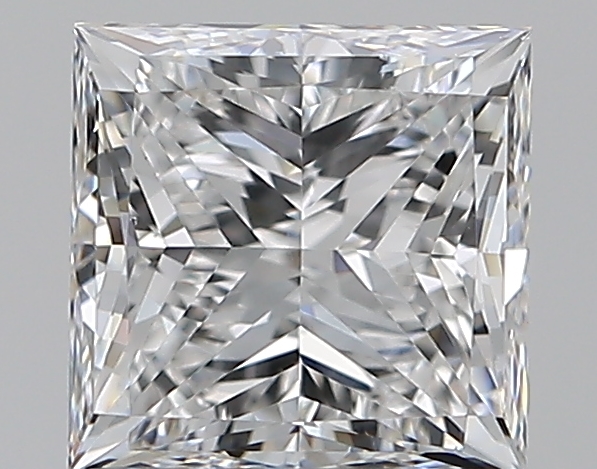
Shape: princess
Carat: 0.9
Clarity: VS1
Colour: E
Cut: EX
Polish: EX
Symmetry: VG
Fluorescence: F
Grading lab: GIA
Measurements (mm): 5.12 x 5.06 x 3.73